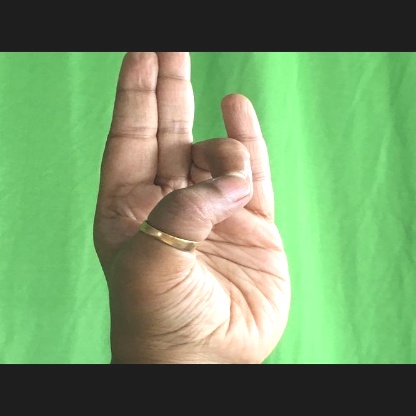
Mudra: Mayura